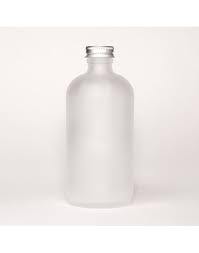
Label: glass